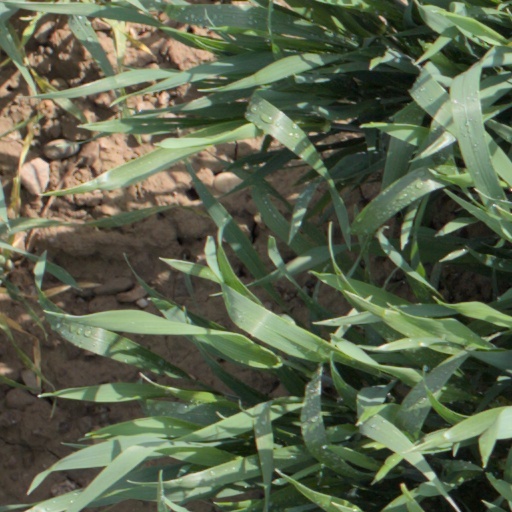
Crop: wheat